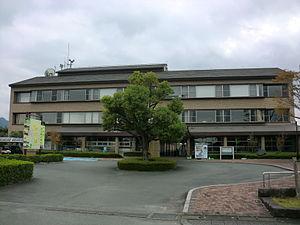
Nagomi est un bourg situé dans le district de Tamana, au Japon.